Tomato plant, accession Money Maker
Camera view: bottom (45 deg); turntable rotation: 60 degrees
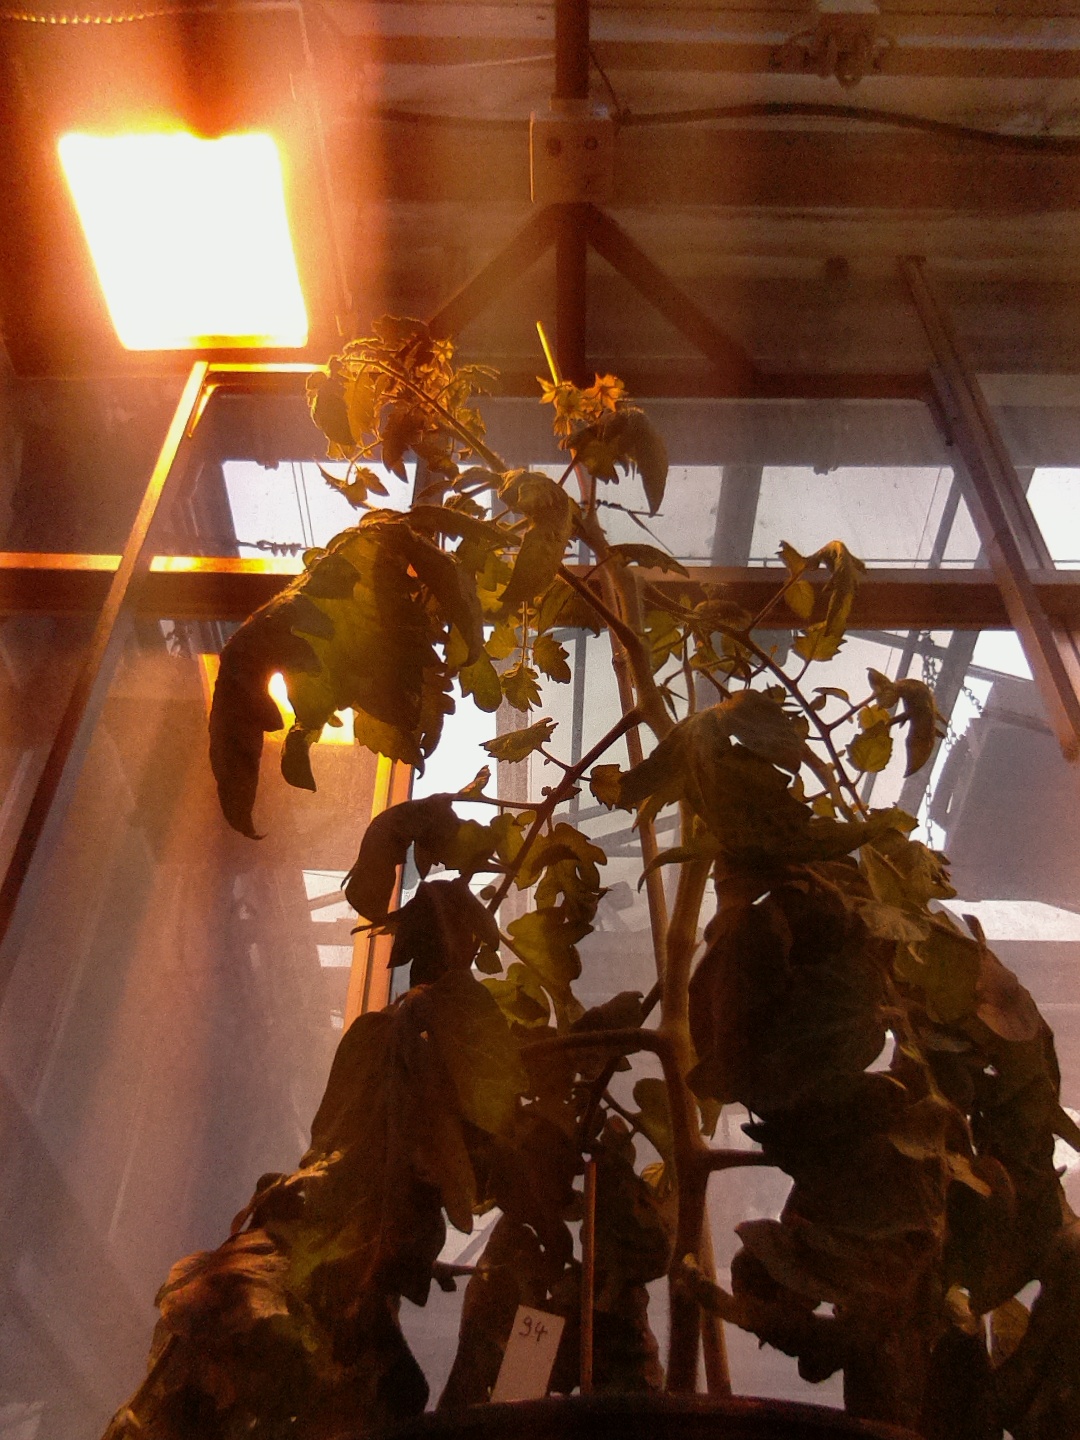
BBCH growth stage 71: 10%-20% of final fruit size